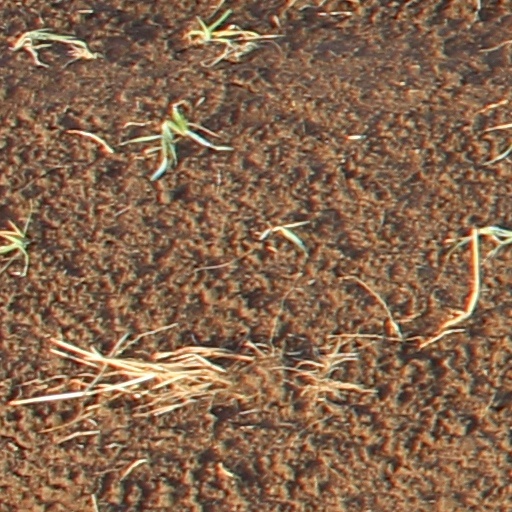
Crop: wheat